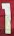
Number: 1